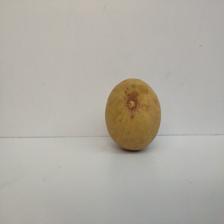
Size: Large